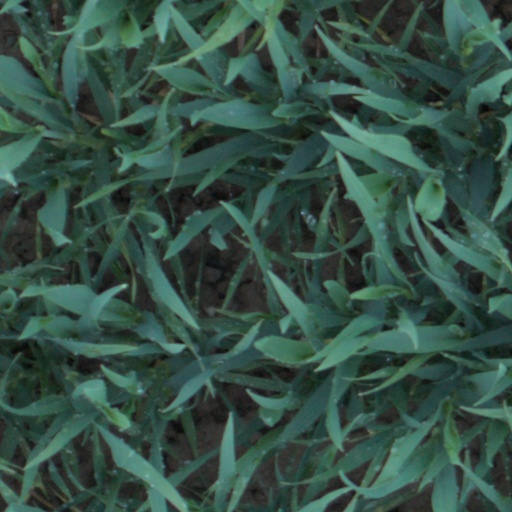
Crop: wheat